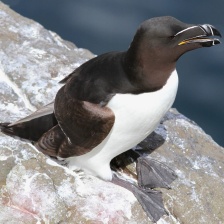
Species: RAZORBILL
Scientific name: ALCA TORDA